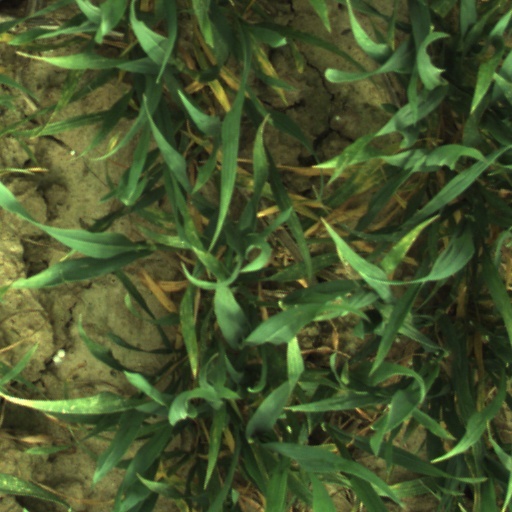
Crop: wheat